U.S. Route 64 in North Carolina

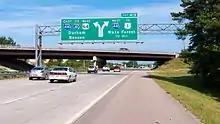
Exit 419 diagrammatic guide sign

Originally, US 64 followed Salem Road, north of Apex; near Cary, it followed Chatham Street and Hillsborough Street before meeting NC 54 on Western Boulevard, after which both go into Raleigh via Hillsborough Street. In central Raleigh, US 64 used Salisbury Street, Edenton Street, East Street, and finally New Bern Avenue. The final section followed the current US 64 Business to Wendell and Zebulon. Between 1950 and 1953, US 64 was removed from central Raleigh and followed then US 70A via Western Boulevard (in Cary) east to Boylan Avenue, then northeast to South Street before ending back on New Bern Avenue.